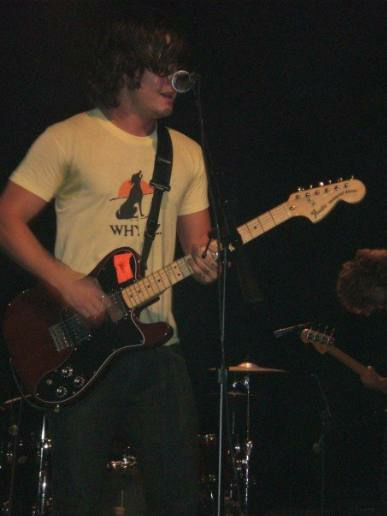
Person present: Yes